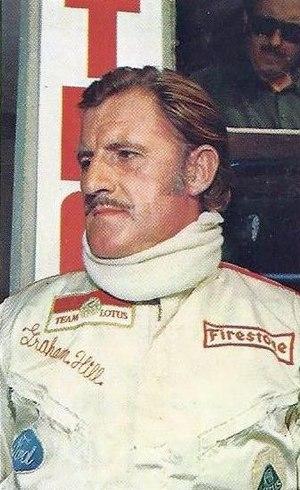
Graham Hill en 1969
Le sport automobile est l'un des sports les plus populaires au Royaume-Uni. Cette nation est l'une des plus importantes de l'histoire du sport automobile à partir de la deuxième moitié du XXᵉ siècle, avec de nombreux pilotes sacrés champions du monde de différentes catégories, des écuries automobiles parmi les prestigieuses. Le Royaume-Uni accueille des manches des championnats les plus prestigieux. La Motor Sports Association est l'organisation qui dirige le sport automobile au Royaume-Uni.